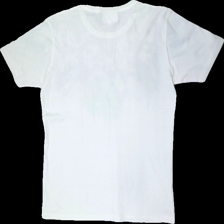
View: back
Type: T-shirt
Category: Ladies
Brand: Not in the list
Brand text on label: denim day
Colors: Grey, White, Blue, Multicolor
Material: 63% Polyester 37% Cotton
Pattern: Other
Cut: Regular, C-collar
Size: M
Season: All
Price range: <50
Recommended usage: Export
Description: washed out